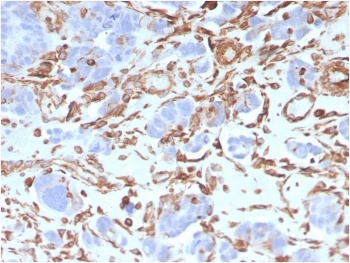
Vimentin Antibody
Brand: NSJ Bioreagents
This MAb reacts with a 58kDa protein identified as vimentin. It shows no cross-reaction with other closely related intermediate filament proteins (IFP s) such as desmin, keratin, neurofilament, and glial fibrillary acid protein.Anti-vimentin alone is of limited value as a diagnostic tool; however, when used in panels with other antibodies, it is useful for the sub-classification of a given tumor. Expression of vimentin, when used in conjunction with anti-keratin, is helpful when distinguishing melanomas from undifferentiated carcinomas and large cell lymphomas. All melanomas and Schwannomas react strongly with anti-vimentin. It labels a variety of mesenchymal cells, including melanocytes, lymphocytes, endothelial cells, and fibroblasts. Non-reactivity of anti-vimentin is often considered more useful than its positive reactivity, since there are a few tumors that do not contain vimentin, e.g. hepatoma and seminoma. Anti-vimentin is also useful as a tissue process control reagent.
Category: Business & Industrial > Science & Laboratory > Laboratory Equipment > Microscope Accessories